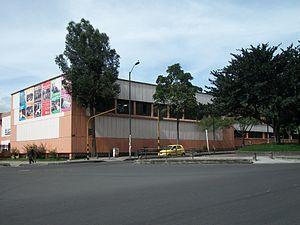
La Colombie, en forme longue la république de Colombie est une république constitutionnelle unitaire comprenant 32 départements. Le pays est situé dans le Nord-Ouest de l'Amérique du Sud ; il est bordé à l'ouest par l'océan Pacifique, au nord-ouest par le Panama, au nord par la mer des Caraïbes, au nord-est par le Venezuela, au sud-est par le Brésil, au sud par le Pérou et au sud-ouest par l'Équateur. La Colombie est le 26ᵉ plus grand pays par sa superficie et le 4ᵉ en Amérique du Sud. Avec plus de 49 millions d'habitants, la Colombie est le 28ᵉ pays le plus peuplé du monde et le 2ᵉ de tous les pays de langue espagnole après le Mexique. La Colombie est une moyenne puissance, la 4ᵉ plus grande économie d'Amérique latine, et la 3ᵉ en Amérique du Sud. La production de café, de fleurs, d'émeraudes, de charbon et de pétrole forme le principal secteur de l'économie colombienne.